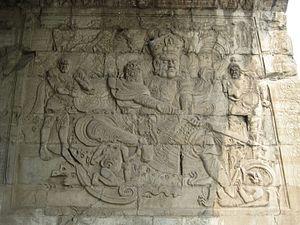
L’art chinois, recouvre l'ensemble des arts de culture chinoise dans le monde chinois et la diaspora. La conception occidentale de l'art est utilisée en Chine à l'époque moderne, dans son sens le plus large, pour aborder toutes les formes d'art pratiquées en Chine tout au long de son histoire.